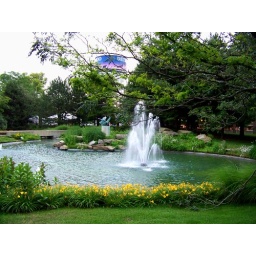
The Zoo's water tower is in the background